Sachsenspiegel

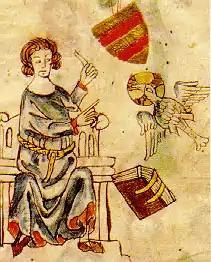
Eike of Repgow, from the Oldenburg "Sachsenspiegel"

Four (of the original seven) illuminated manuscripts copies are still extant. They are named after their present locations: Heidelberg, Oldenburg, Dresden, and Wolfenbüttel, and date from 1295 to 1371. In total, over 400 versions of the manuscript exist today.